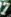
Number: 7